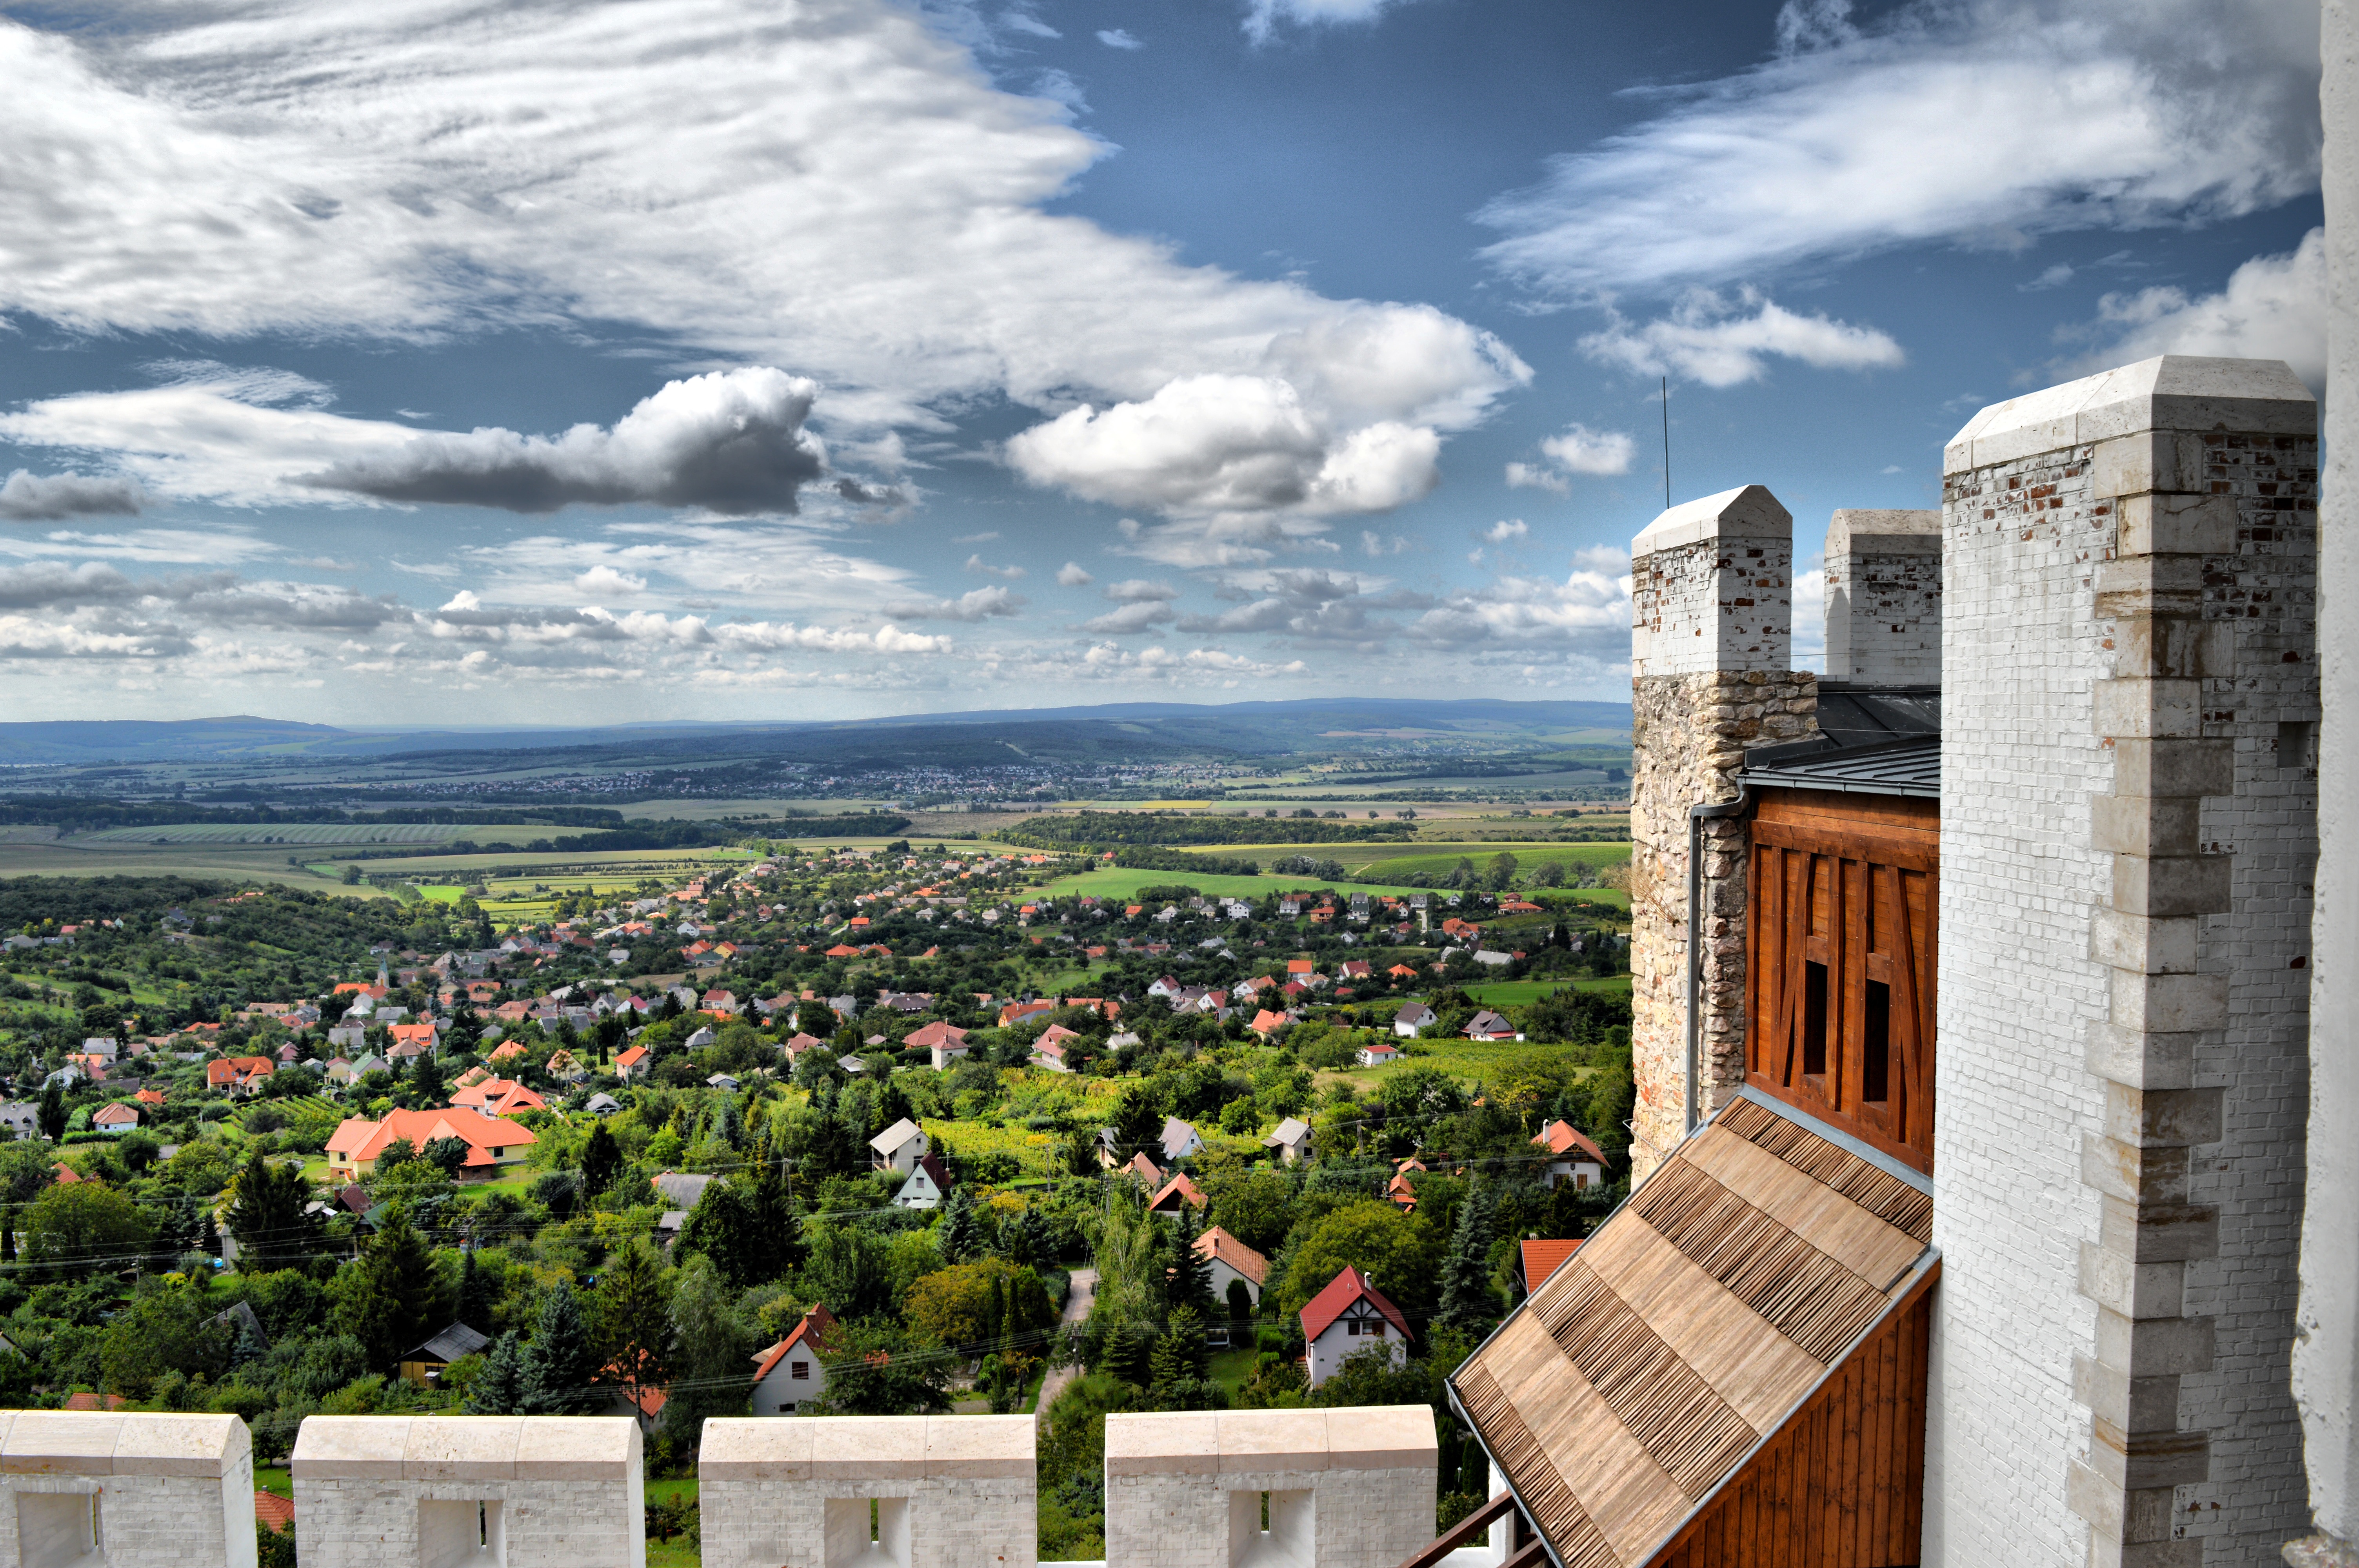
skyline, town, city, cityscape, vacation, castle, landmark, tourism, medieval, hungary, estate, neighbourhood, buildup, urban area, residential area, human settlement, cs kak